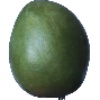
Label: mango